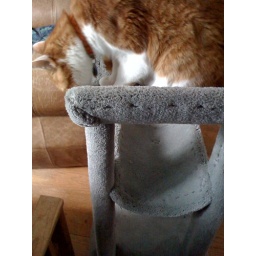
Nick was playing in new tree as soon as I got it in the front door